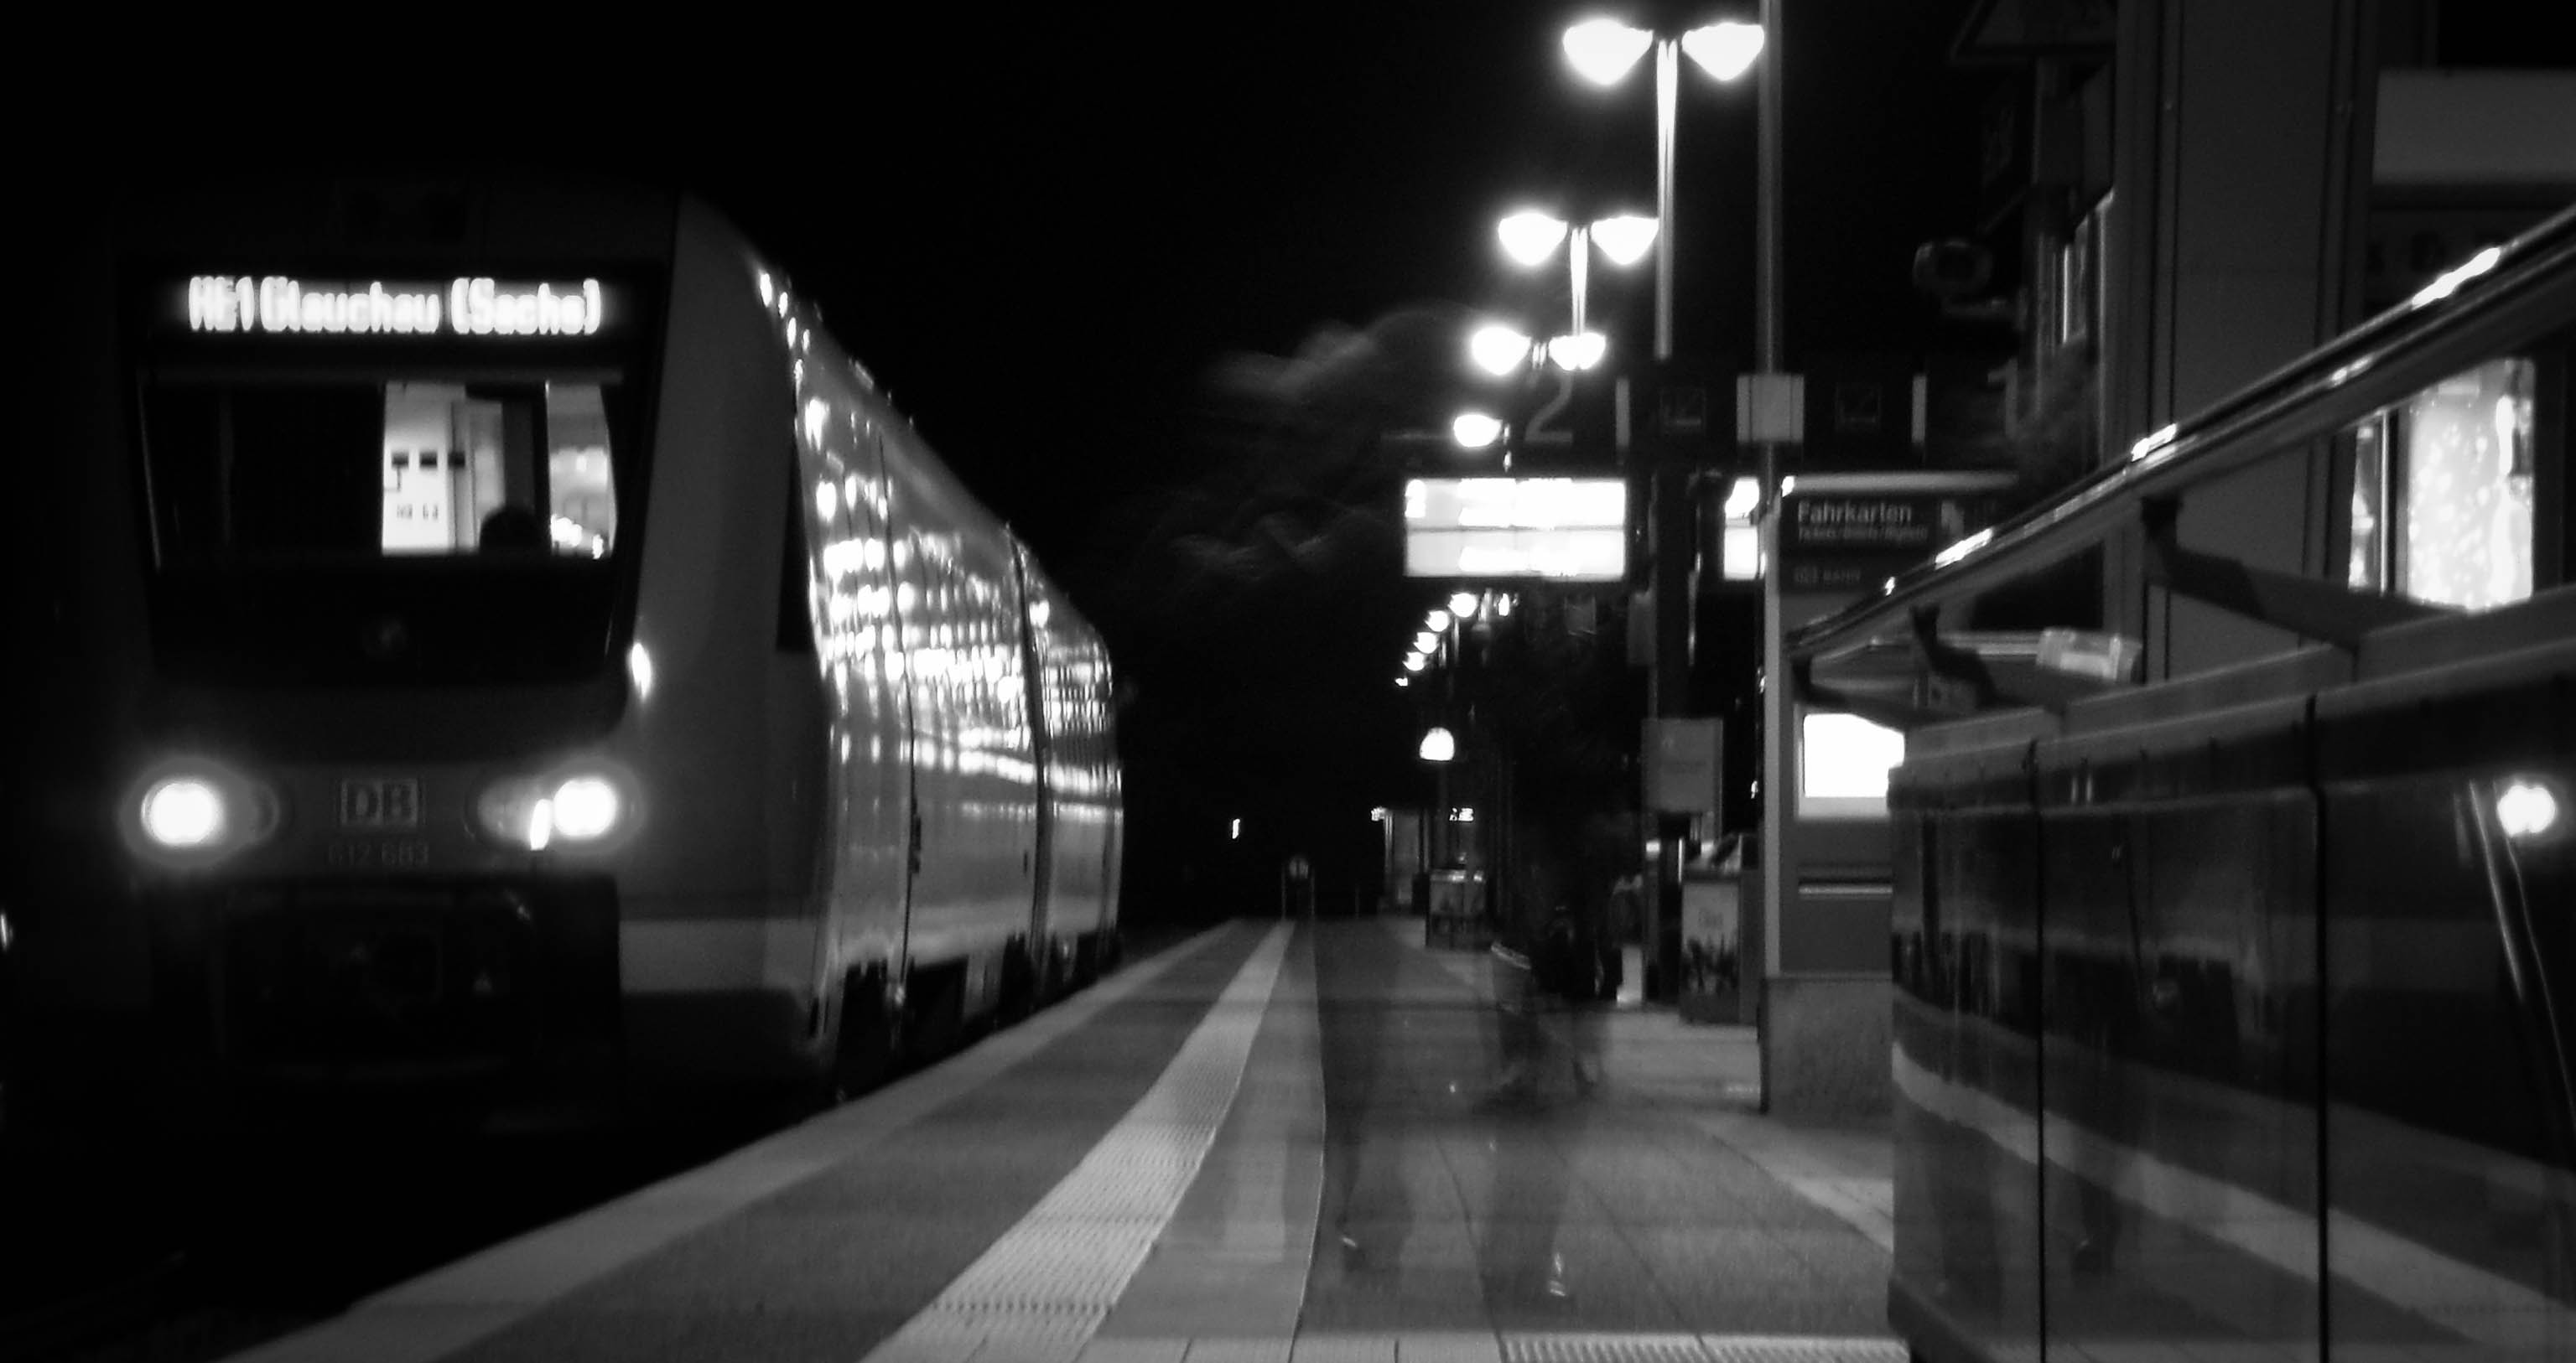
black and white, road, street, night, transport, darkness, monochrome, lane, lighting, public transport, infrastructure, monochrome photography, film noir